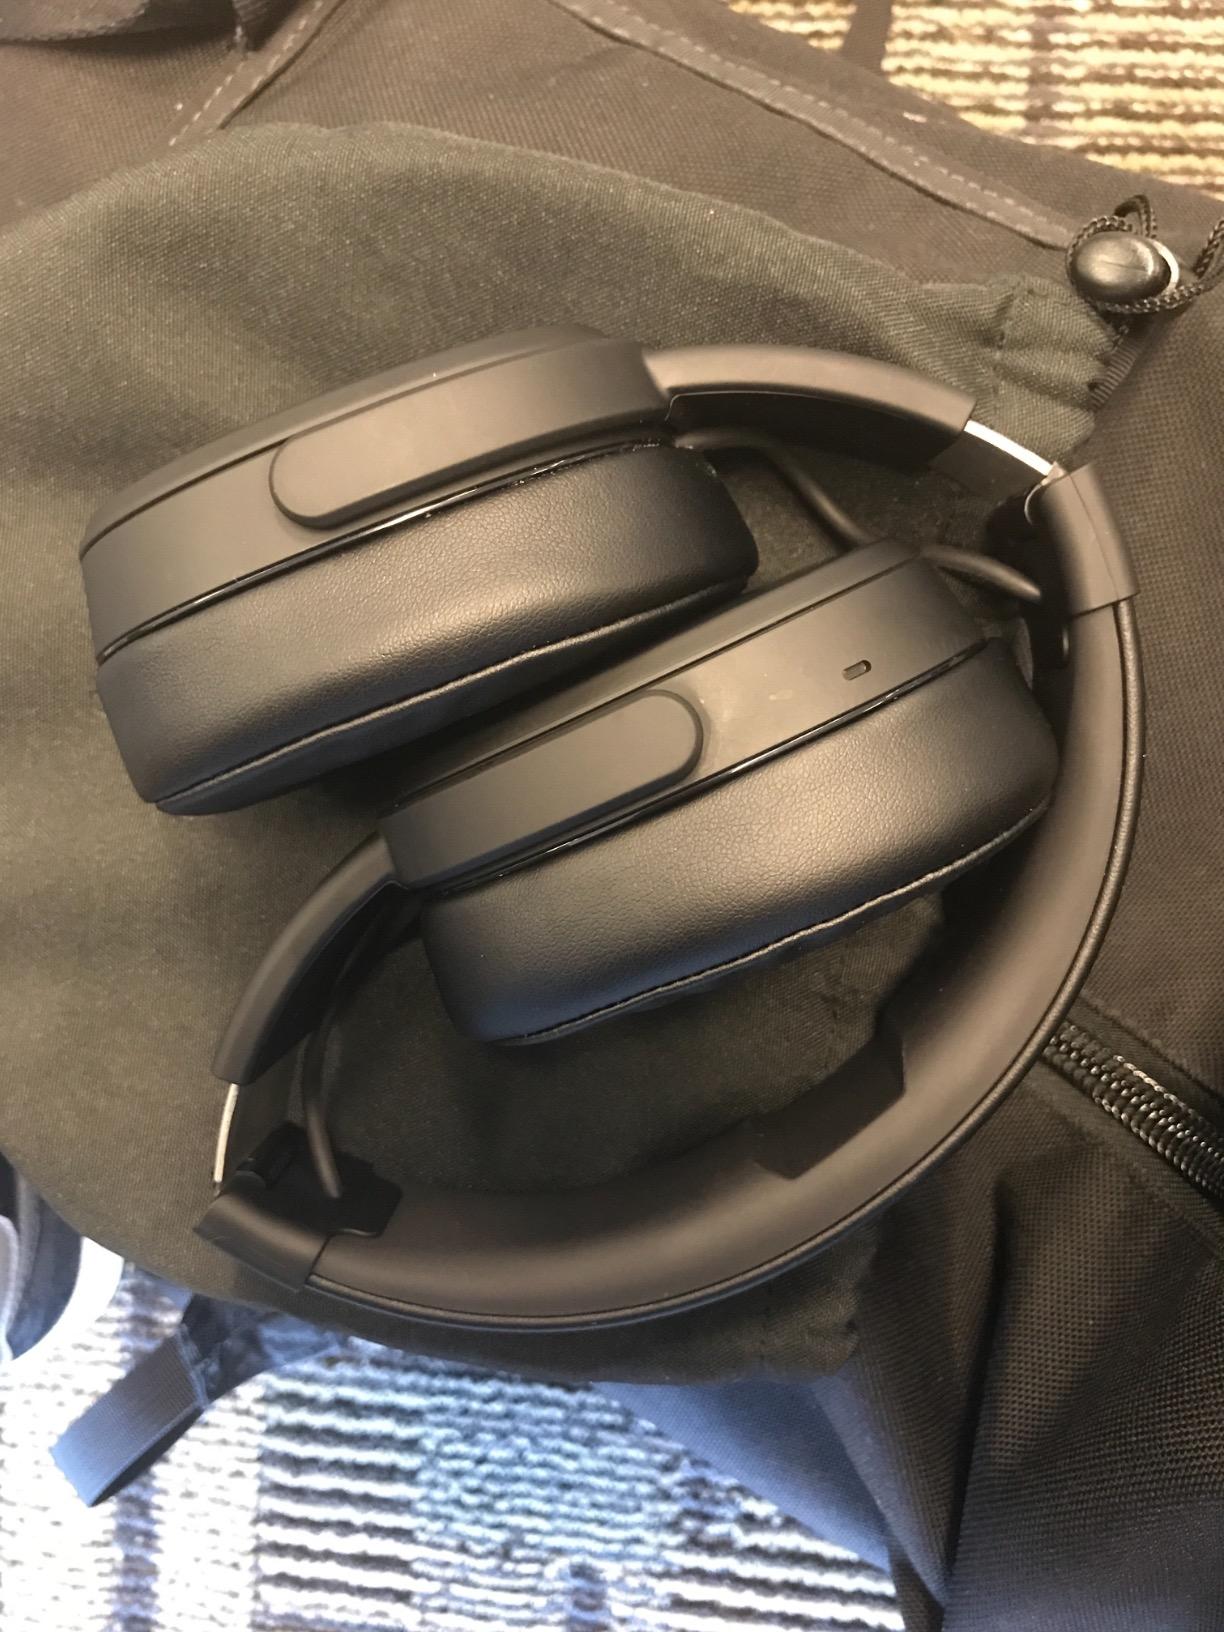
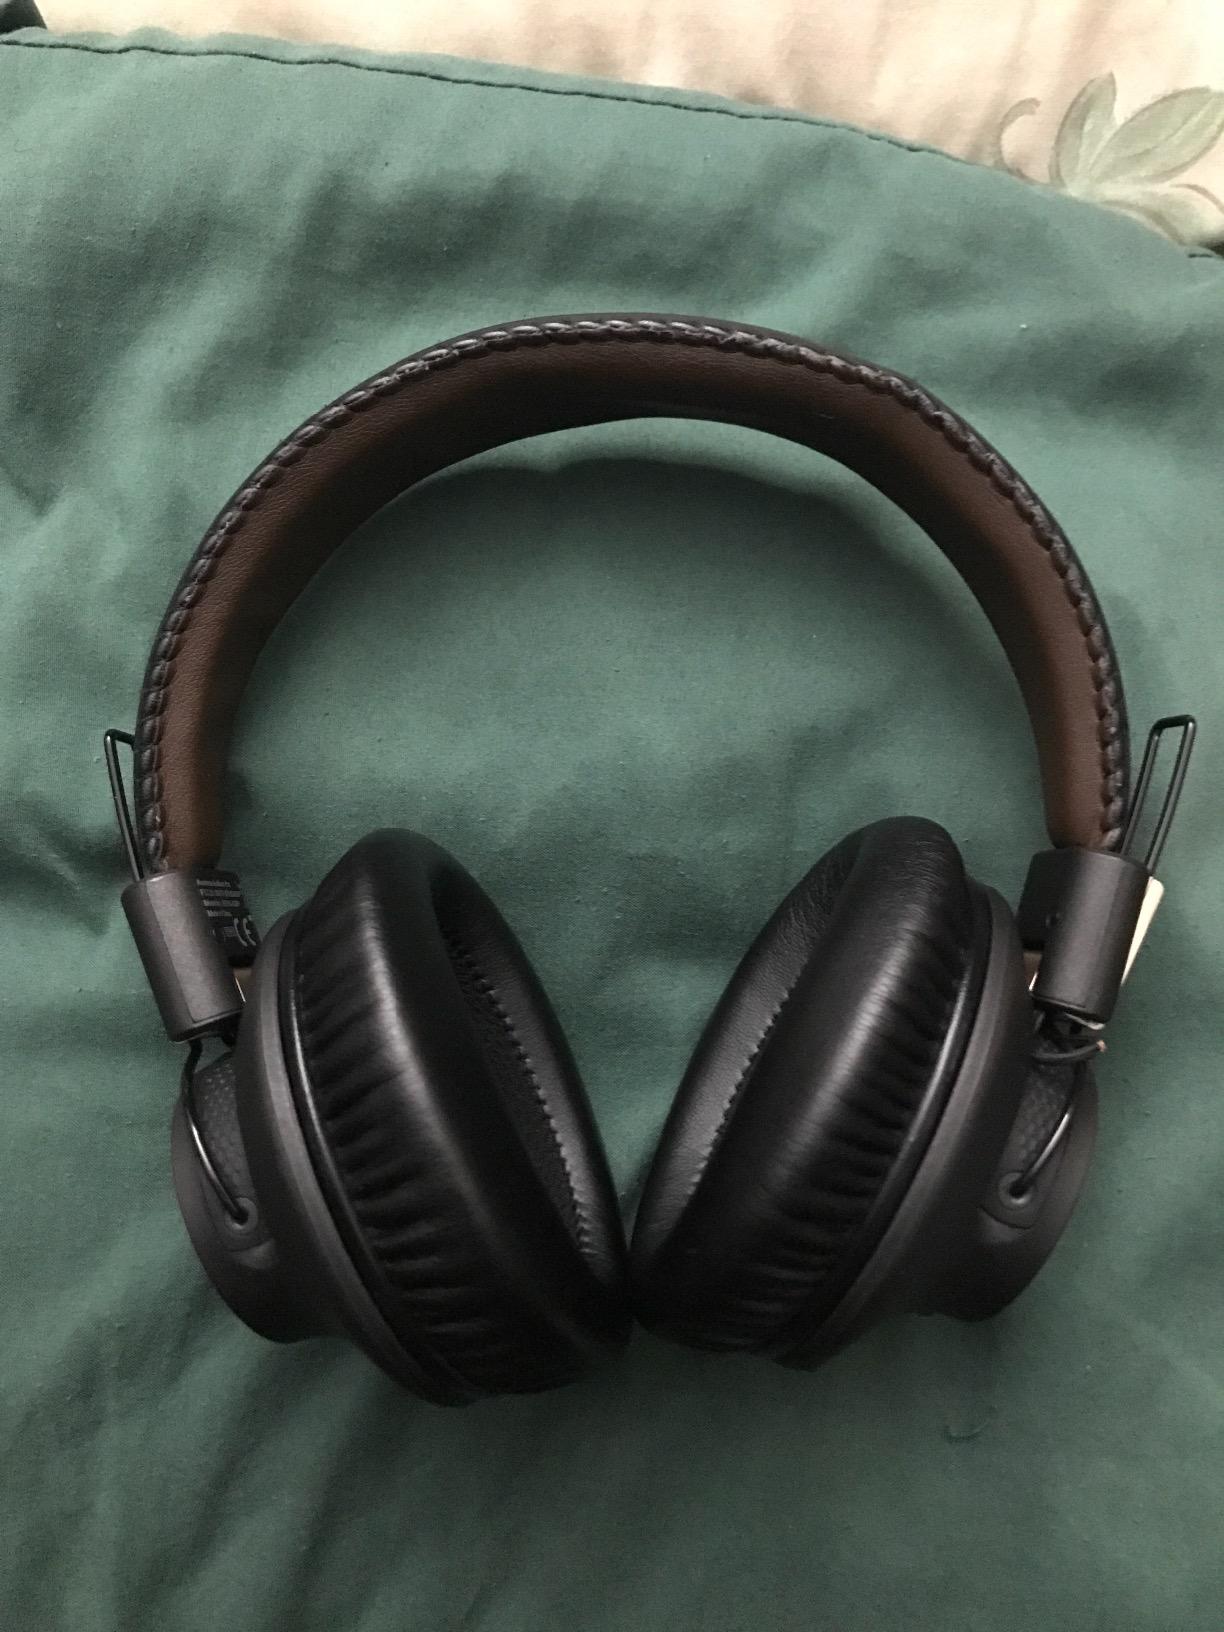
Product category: headphones
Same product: no